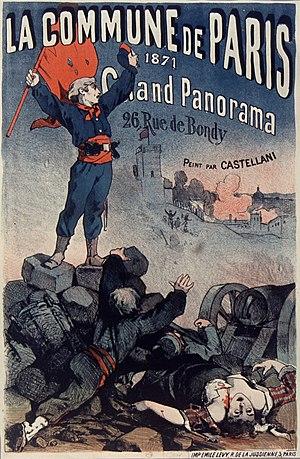
Affiche La Commune de Paris 1871, Grand Panorama 26 rue de Bondy.